Kurils Nature Reserve

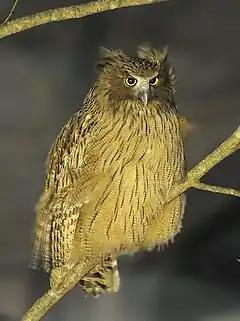
Blakiston's fish owl (endangered)

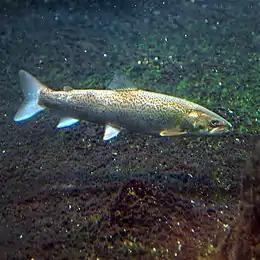
Sakhalin taimen (Critically endangered)

As a strict nature reserve, the Kurils Reserve is mostly closed to the general public, although scientists and those with 'environmental education' purposes can make arrangements with park management for visits. The territory of the Kurils Reserve is the subject of a territorial dispute between Russia and Japan. The southern sector of the reserve is 20 km from the Japanese coast. Access is not easy and arrangements, particularly for foreigners, must be carefully made in advance. The main office is in the village of Yuzhno-Kurilsk on Kunashir island, about 20 km northeast of the southern sector of the reserve.